Hungarian cuisine

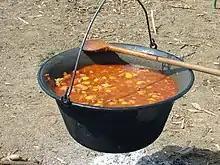
Goulash ("gulyásleves") in a traditional cauldron ("bogrács").

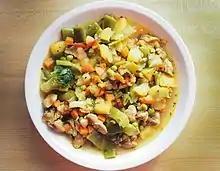
"Bográcsétel" (dish made in a Bogrács)

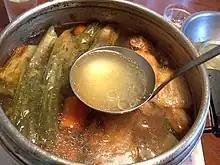
Hungarian lunch starts with soup. This is veal meat soup ("borjúhúsleves").

The historical Hungarian cuisine has been influenced by the history of the hungarians. The importance of livestock and the nomadic lifestyle of the hungarians, as well as a hearkening to their steppe past, is apparent in the prominence of meat in Hungarian food and may be reflected in traditional meat dishes cooked over the fire like goulash (in Hungarian "gulyás", lit. "cattleman's (meal)"), "pörkölt" stew and the spicy fisherman's soup called "halászlé" are all traditionally cooked over the open fire in a "bogrács" (or cauldron). In the 15th century, King Matthias Corvinus and his Neapolitan wife Beatrice, introduced new ingredients such as sweet chestnut and spices such as garlic, ginger, mace, saffron and nutmeg, onion and the use of fruits in stuffings or cooked with meat. Some of these spices such as ginger and saffron are no longer used in modern Hungarian cuisine. At that time and later, considerable numbers of Armenians, Czechs, Italians, Jews, Poles, Saxons (a German ethnic group) and Slovaks settled in the Hungarian basin and in Transylvania, also contributing with different new dishes. Hungarian was influenced by Turkish cuisine under the Ottoman Empire. It was also influenced by Austrian cuisine under the Austro-Hungarian Empire. All told, modern Hungarian cuisine is a synthesis of ancient Uralic components mixed with Austrian, Balkan, Turkish and West Slavic. The food of Hungary can be considered a melting pot of the continent, with a culinary base formed from its own, original Hungarian cuisine.